Pendon Museum

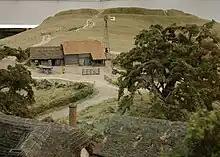
Pendon's White Horse Hill

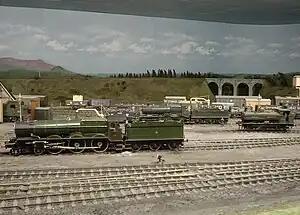
Engine shed on the Dartmoor scene

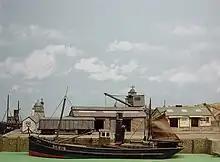
John Ahern's Madderport

Pendon Museum, located in Long Wittenham near Didcot, Oxfordshire, England, is a museum that displays scale models, in particular a large scene representing parts of the Vale of White Horse in the 1920s and 1930s. The scene, under construction since the 1950s and with parts dating back earlier, was inspired by detailed research into the architecture and landscape of the vale, with some models of cottages taking hundreds of hours to complete. The late Roye England, an anglophile Australian who lived in England, founded it, and ran it jointly with the late English Model Maker, Guy Williams, who made fifty-seven of the museum's ninety locomotives.